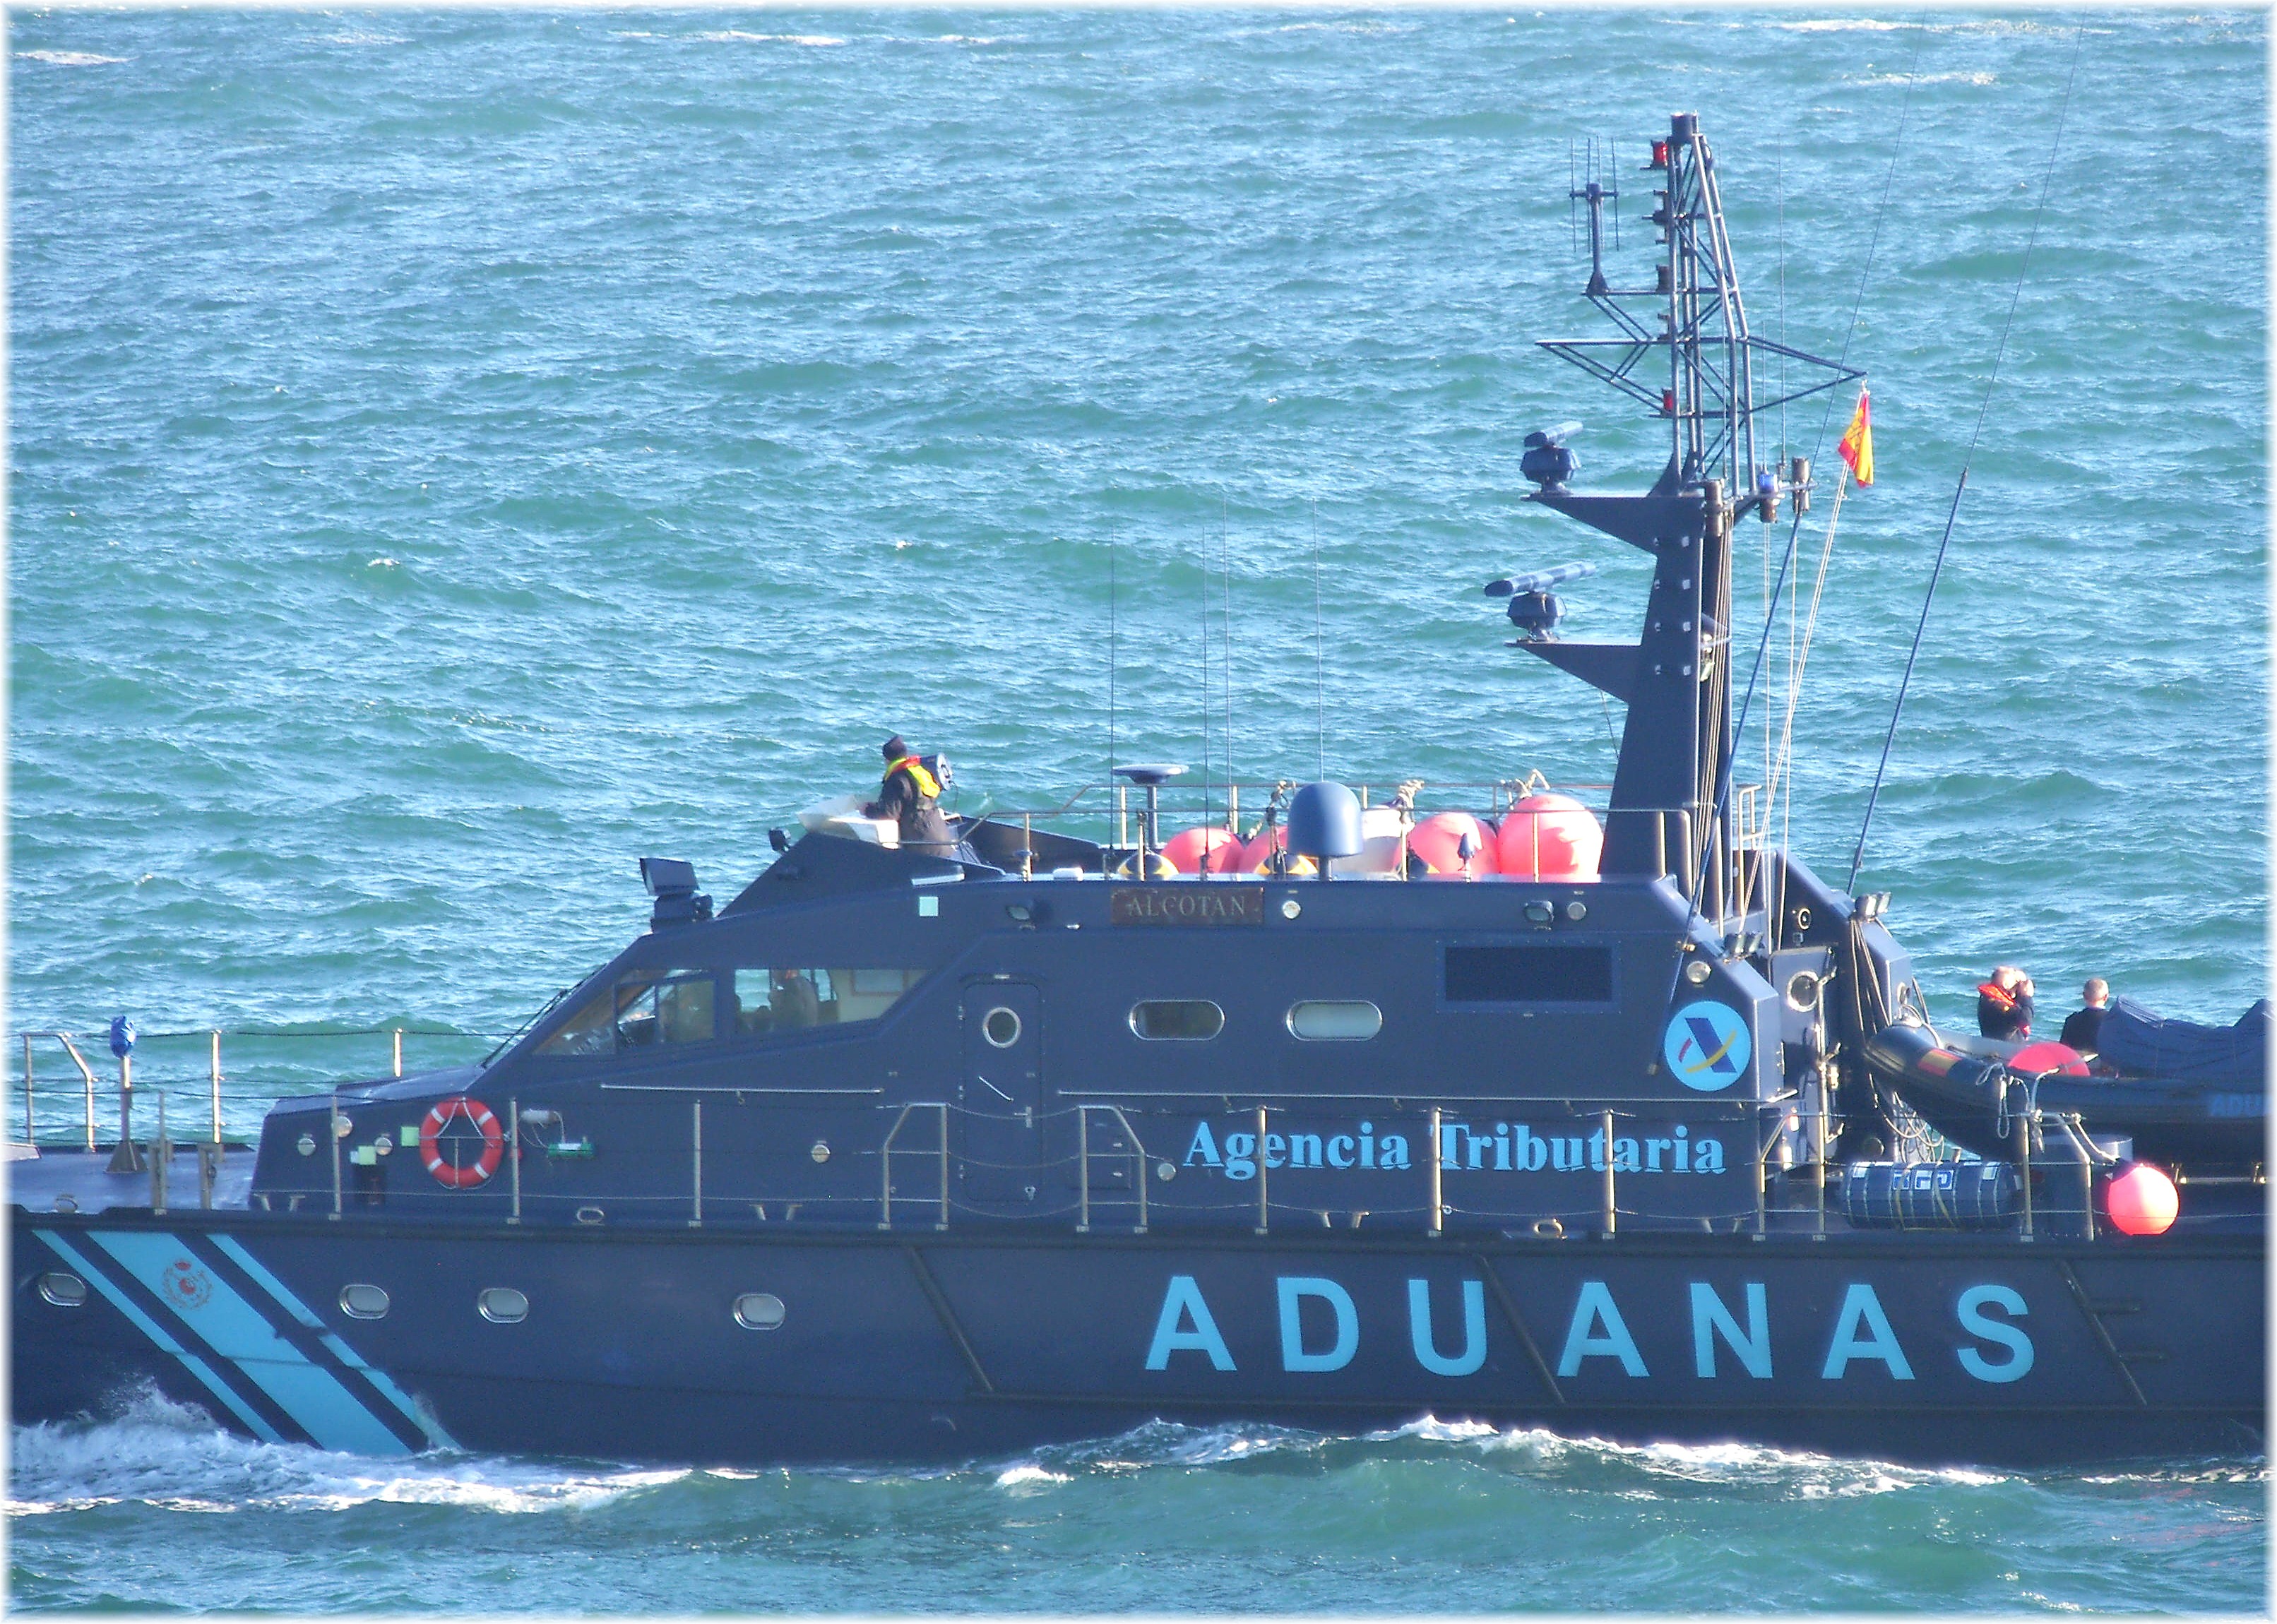
sea, ship, europe, vehicle, motorboat, spain, europa, mar, agua, galicia, costa, oceano, tugboat, watercraft, warship, espana, frigate, galiza, auga, embarcaciones, marineras, galice, paseomaritimo, navegar, barcos, embarcacions, lacoruna, acoru a, coru a, mari eiras, destroyer, freight transport, tank ship, patrol boat, research vessel, anchor handling tug supply vessel, platform supply vessel, naval ship, guided missile destroyer, missile boat, fast attack craft, dock landing ship, united states coast guard cutter